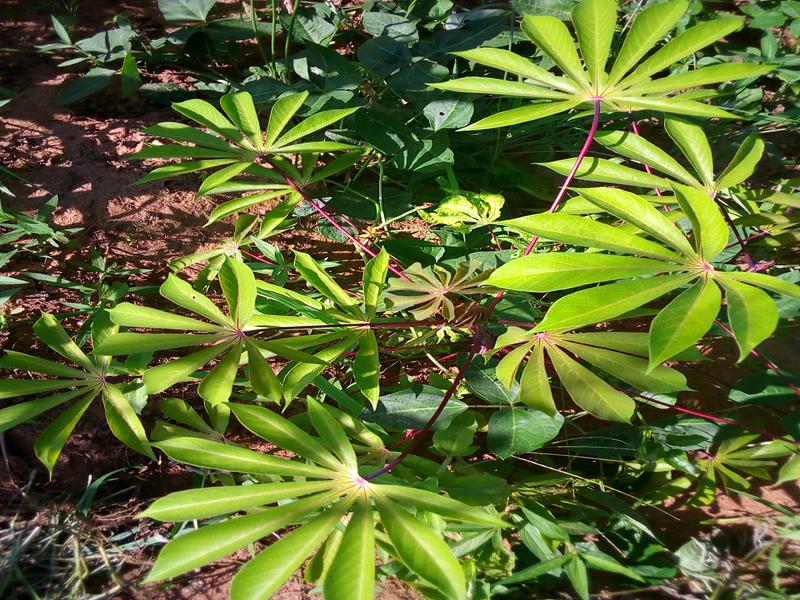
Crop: cassava
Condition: healthy